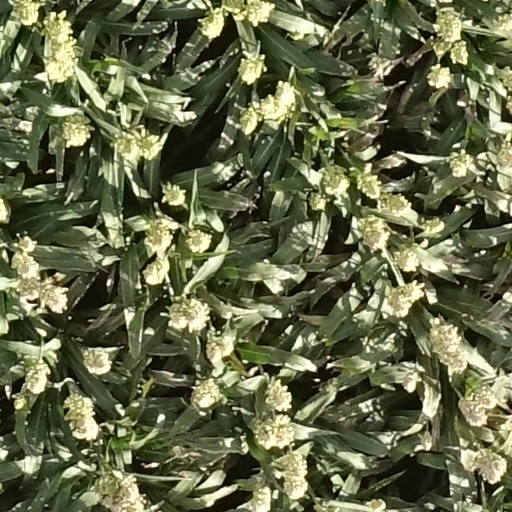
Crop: sorghum